Roller screw

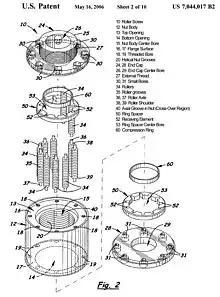
Cageless recirculating roller screw patent drawing (2006), with legend.

The recirculating type of planetary roller screw is also known as a recycling roller screw. A recirculating roller screw can provide a very high degree of positional accuracy by using minimal thread leads. The rollers of a recirculating roller screw move axially within the nut until being reset after one orbit about the screw. Recirculating roller screws do not employ ring gears. Carl Bruno Strandgren was awarded a US Patent for the recirculating roller screw in 1965.